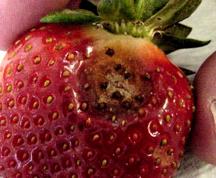
Plant: Strawberry
Disease: strawberry anthracnose